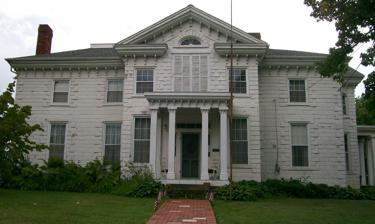
Building: Hollister-Parry House
Country: United States of America
Year built: 1859
Historic house in Ohio, United States United States historic place Hollister-Parry House U.S. National Register of Historic Places Front of the house Show map of Ohio Show map of the United States Location 217 Eastern Ave., Woodsfield , Ohio Coordinates 39°45′43″N 81°6′45″W / 39.76194°N 81.11250°W / 39.76194; -81.11250 Area 4 acres (1.6 ha) Built 1859 ( 1859 ) Architectural style Italian Villa NRHP reference No. 80003166 Added to NRHP April 16, 1980 The Hollister-Parry House is a historic residence in the village of Woodsfield , Ohio , United States .  Built in the middle of the 19th century, it has been named a historic site and converted into a museum. The house is named for two of its most prominent early residents, Nathan Hollister and J.R. Parry, M.D.  Hollister was the house's first resident; one of Monroe County's leading lawyers, he arranged for the house's construction in 1859.  Thirty years later, the property was sold to Parry, a doctor whose family owned it until 1974. Built with weatherboarded walls, the two- story house features a small single-story portico over the entrance.  The house's central section is divided into three bays : windows fill the side bays on both stories, while the central bay is occupied by an entrance on the first floor and a larger window on the second.  This section of the house rises to a gable centering on a small fanlight , while the house's brackets and cornice form a pediment at the top of the gable. A similar portico is placed on the house's western side.  Another distinctive component of the architecture is the weatherboarding: although made of wood, the house's exterior has been shaped to resemble the appearance of ashlar decorated with quoins .  These elements, together with the house's blockish shape, combine to give it the appearance of an Italianate residence with Neo-Renaissance influences. Since the days of the Parry family, the house has ceased to be used for residential purposes; it has been converted into a historic house museum , the Parry Museum.  It was also recognized for its historic value in 1980, when it was added to the National Register of Historic Places ; it is one of ten National Register-listed locations in Monroe County.  The house qualified for addition to the Register because of its historically significant architecture, as its high-style architecture creates a vast difference between it and the otherwise largely vernacular appearance of Woodsfield's built environment . References